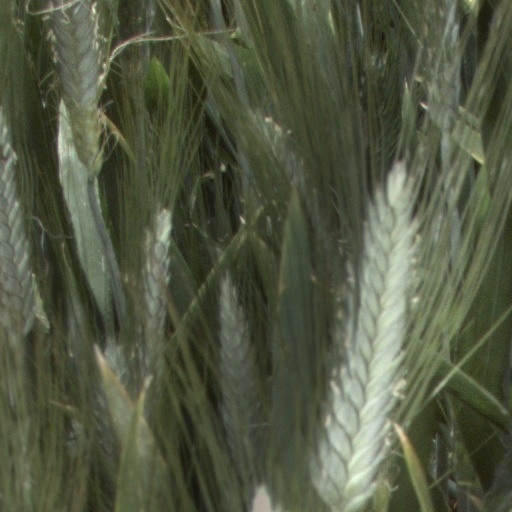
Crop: wheat